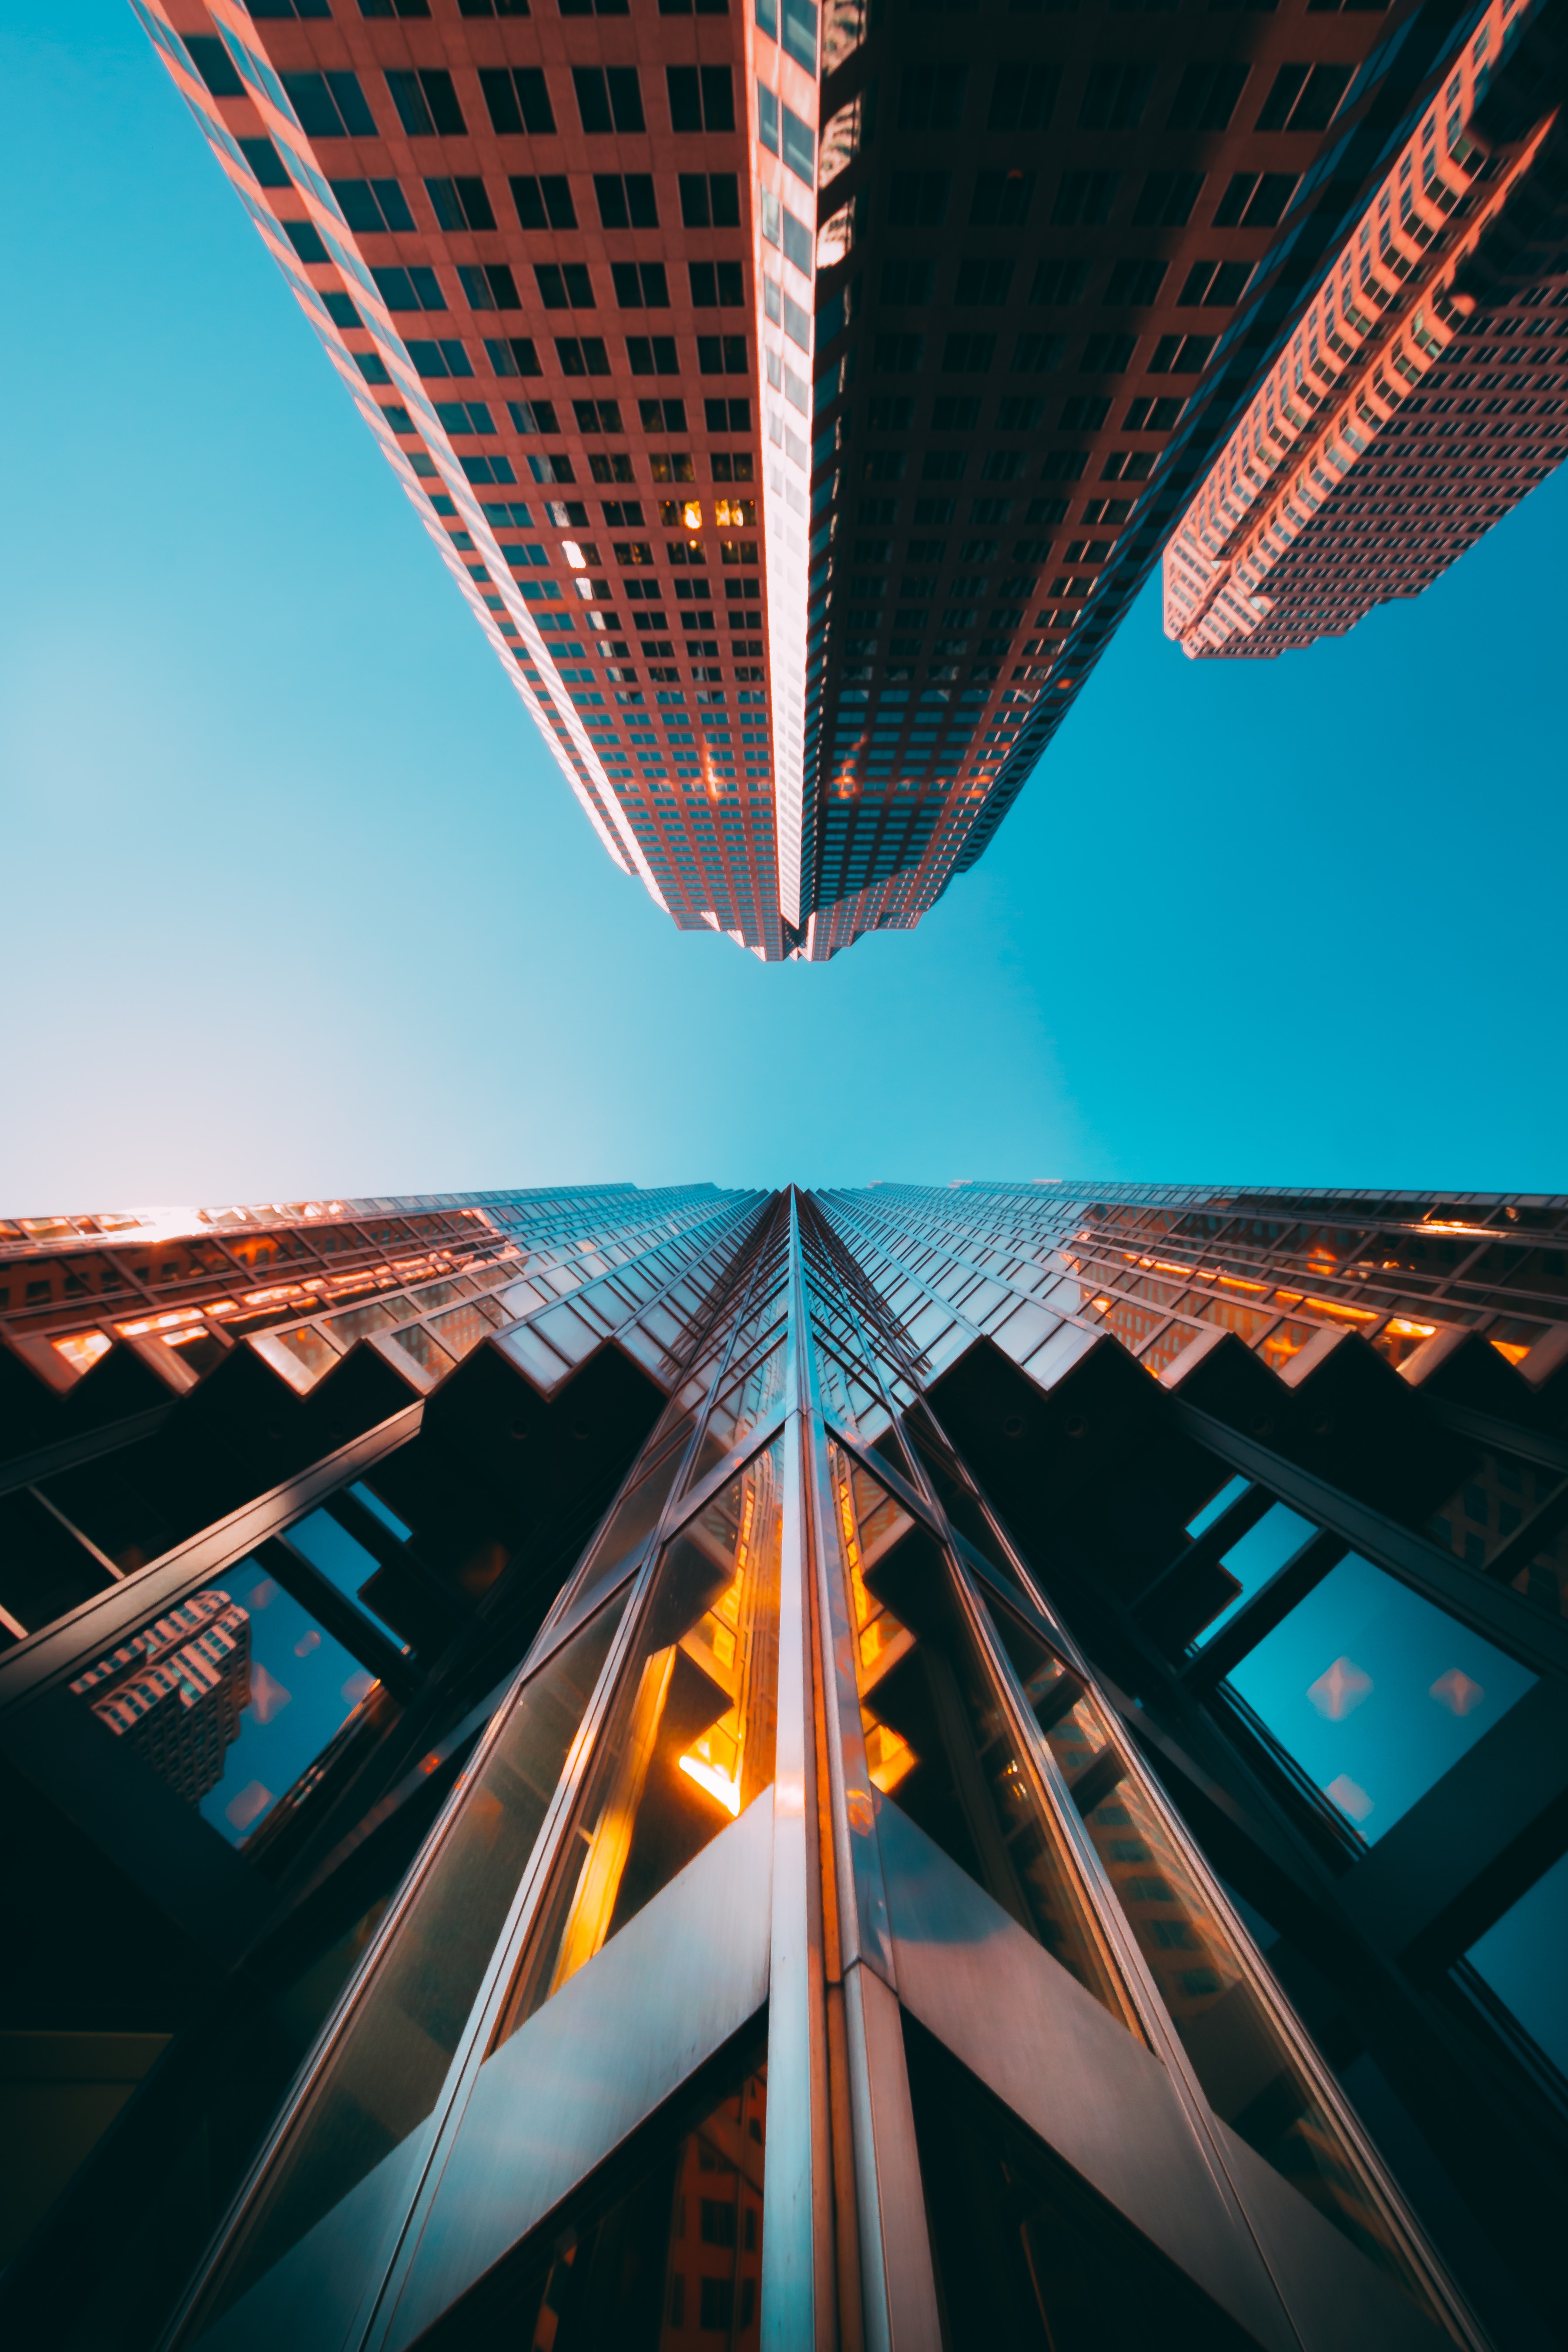
natural, sky, building, daytime, skyscraper, light, lighting, architecture, tower, triangle, tower block, line, commercial building, symmetry, facade, tree, city, landmark, Tints and shades, metropolitan area, electric blue, urban design, metropolis, space, mixed use, rectangle, design, magenta, art, headquarters, cityscape, night, reflection, nonbuilding structure, condominium, leisure, neon, daylighting, downtown, corporate headquarters, tourist attraction, graphics, pattern, font, bridge, house